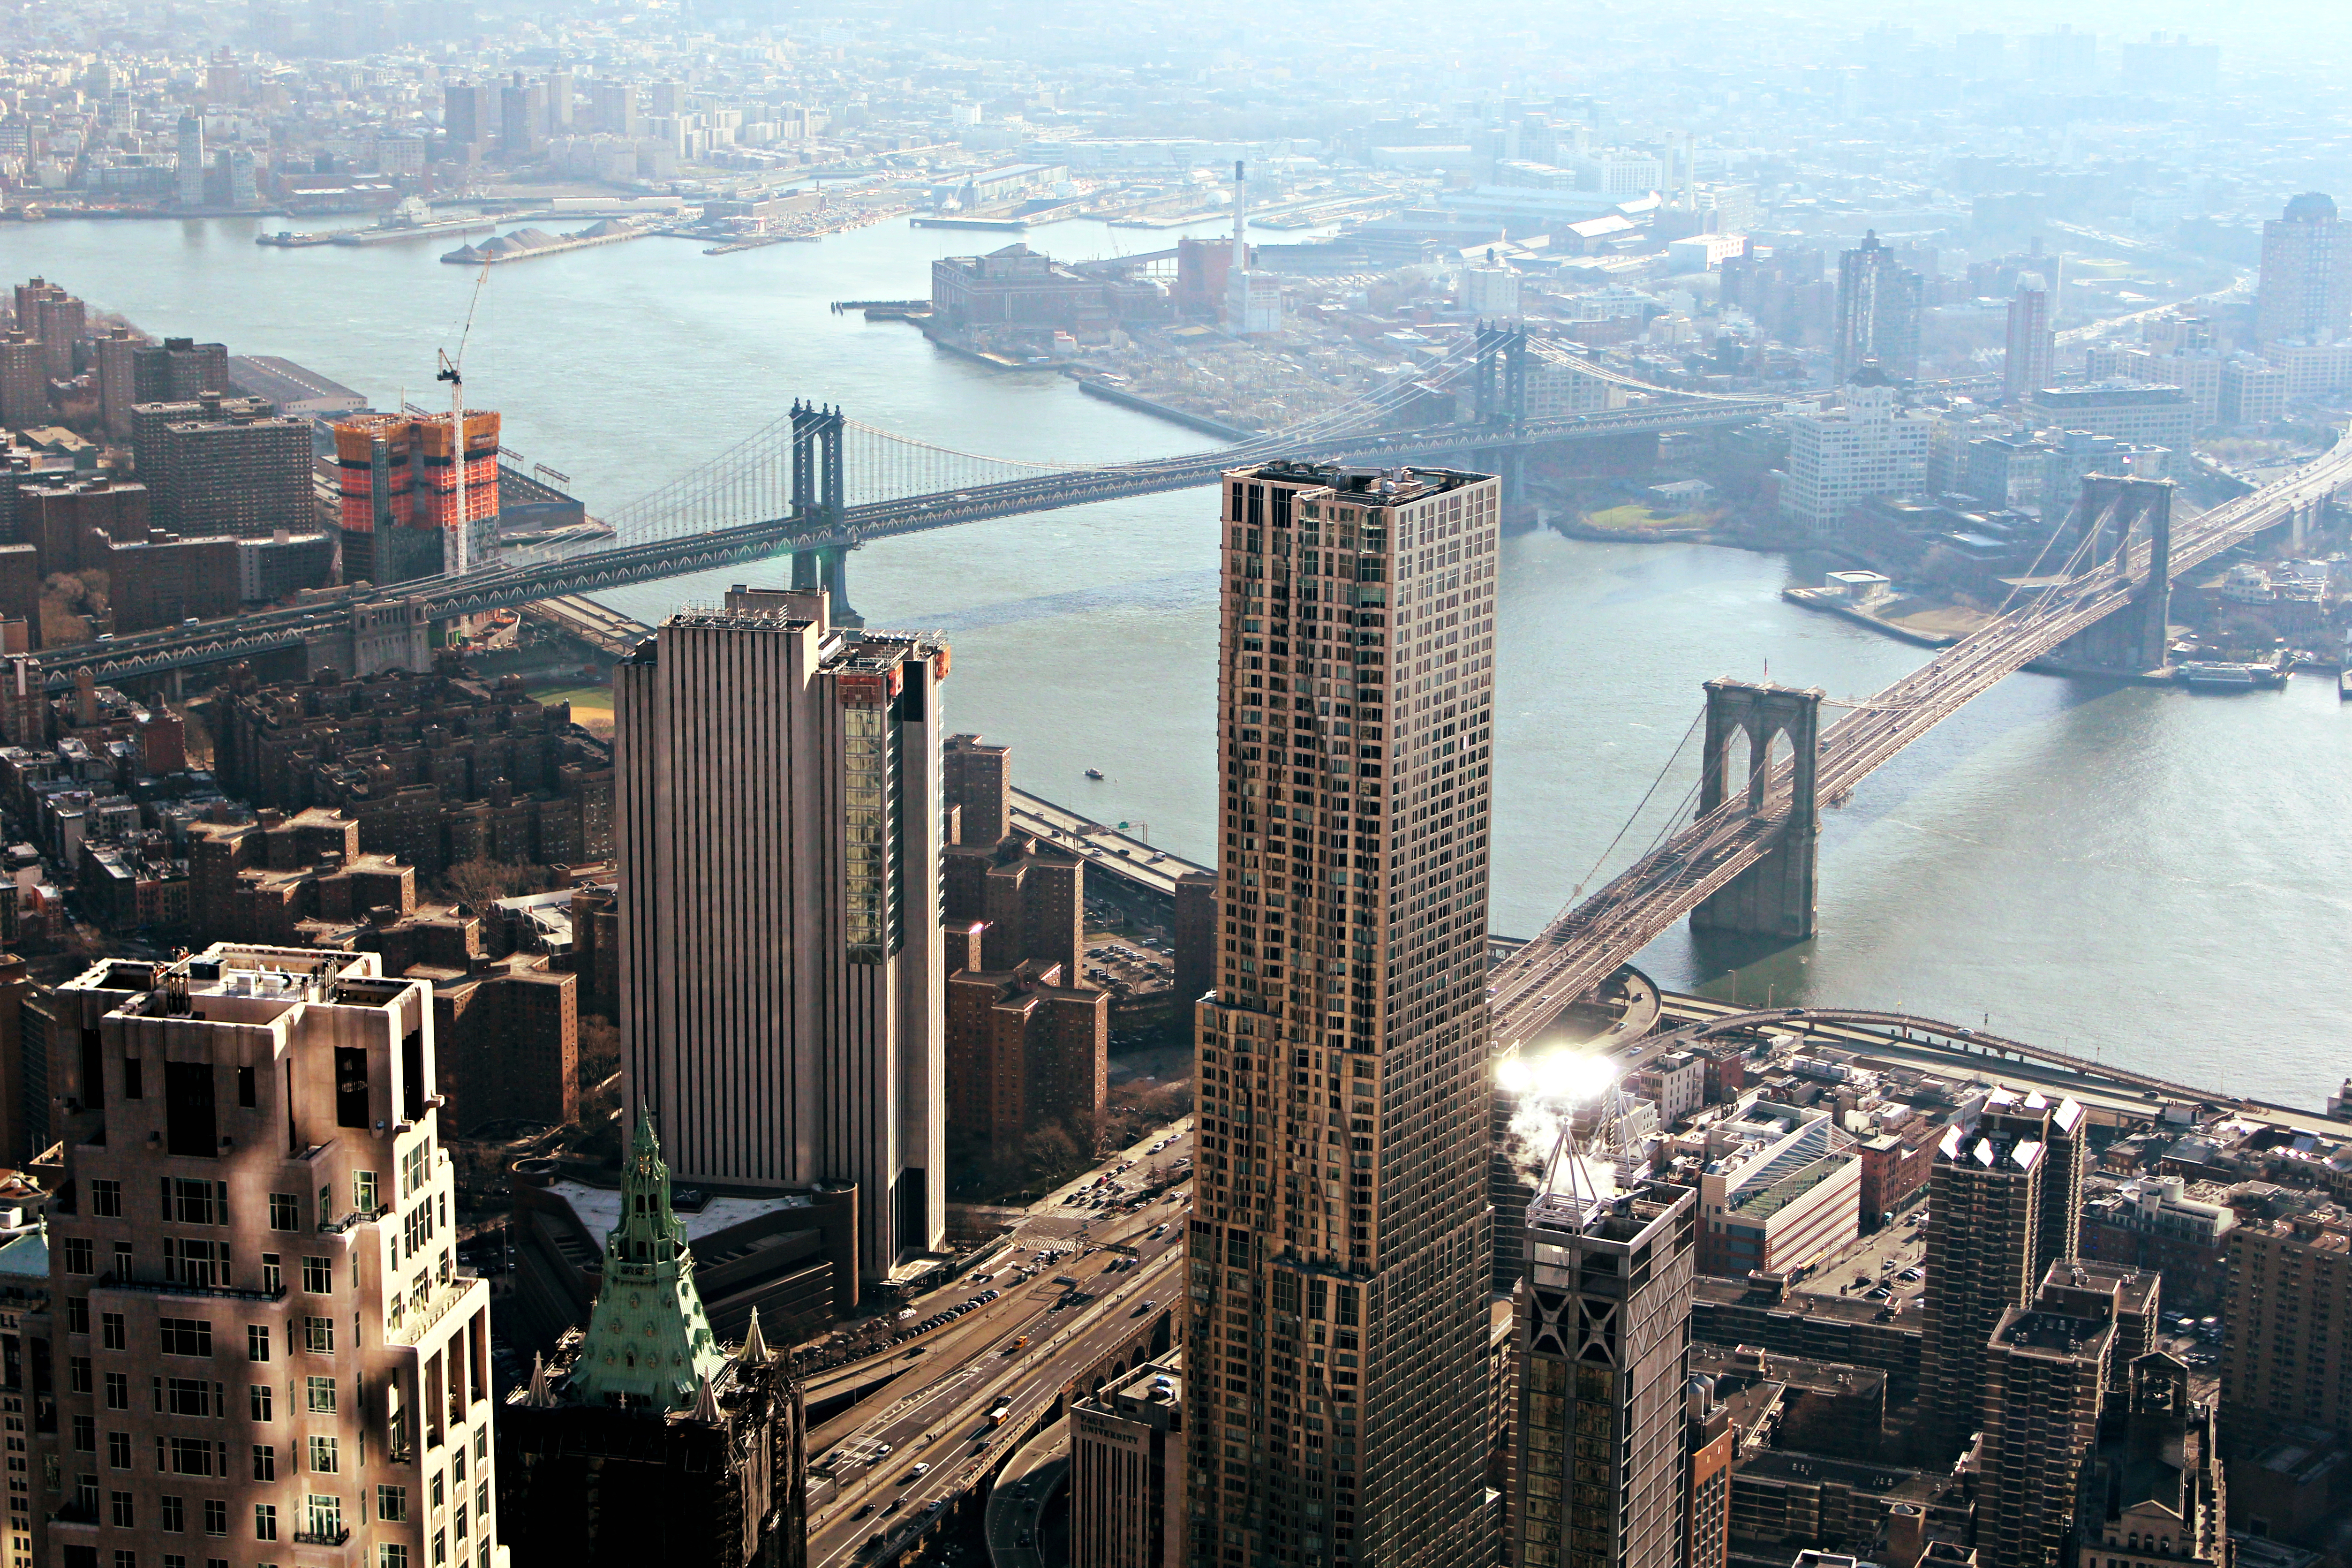
bridge, skyline, building, city, skyscraper, river, manhattan, cityscape, downtown, tower, landmark, tower block, metropolis, aerial photography, urban area, human settlement, atmosphere of earth, metropolitan area